University of Goroka

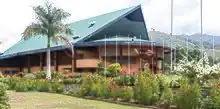
Mark Solon Auditorium

University of Goroka (UOG) is a university in the Eastern Highlands Province of Papua New Guinea. It provides teaching in four schools (Postgraduate Studies, Education, Science & Technology, and Humanities) and in two institutes (Technical Vocational Education & Training and Distance & Flexible Learning). The university also runs a consulting arm, 'UniGor Consultancy Limited', with projects of nearly 7 million kina.